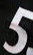
Number: 5